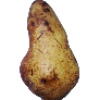
Label: pear_abate